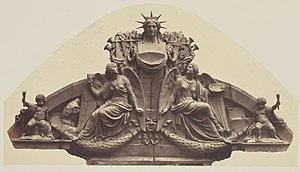
François Félix Roubaud, dit Roubaud l’aîné, né le 2 janvier 1824 à Cerdon et mort le 13 décembre 1876 à Lyon, est un sculpteur français.